Mark Metcalf

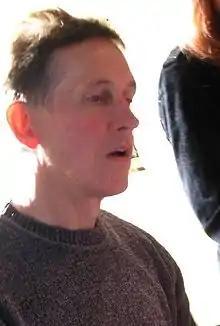
Metcalf in 2005

Mark Metcalf (born March 11, 1946) is an American television and film actor often playing the role of an antagonistic and aggrieved authority figure.